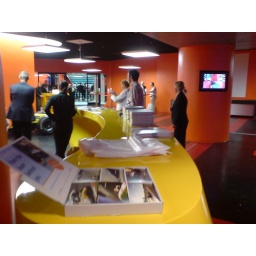
reception table + white screen hidden by column where beamer projects as people approach entrance